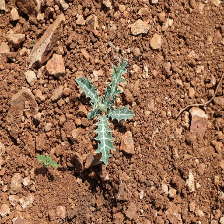
Weed species: Bilayat_(Mexicana_Argemone)